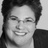
Emotion: happy